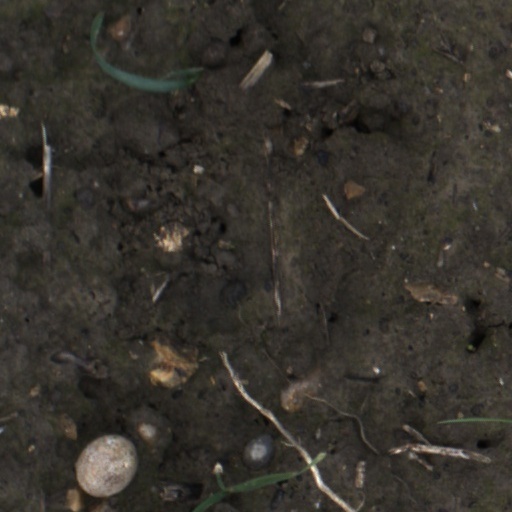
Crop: wheat